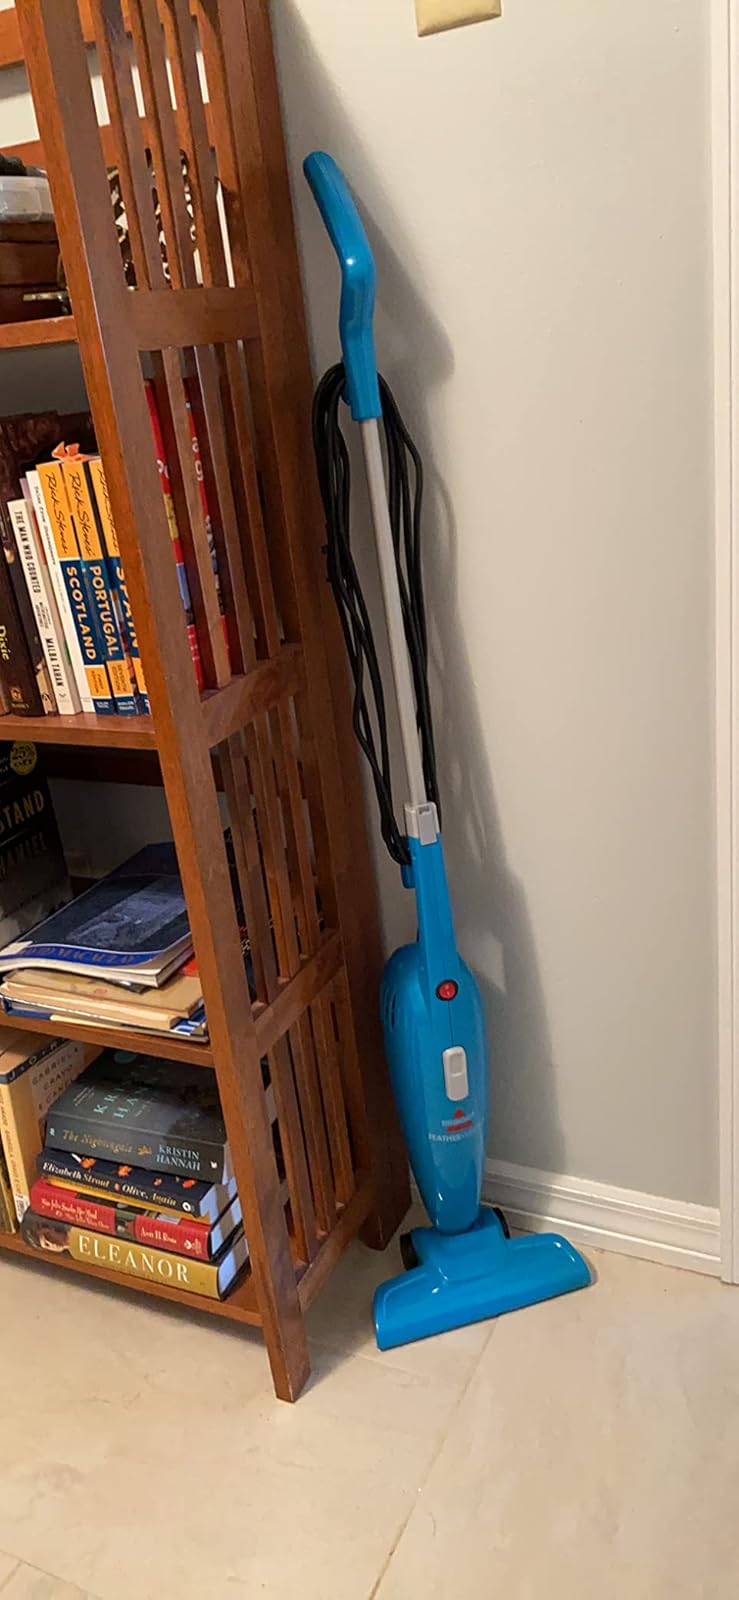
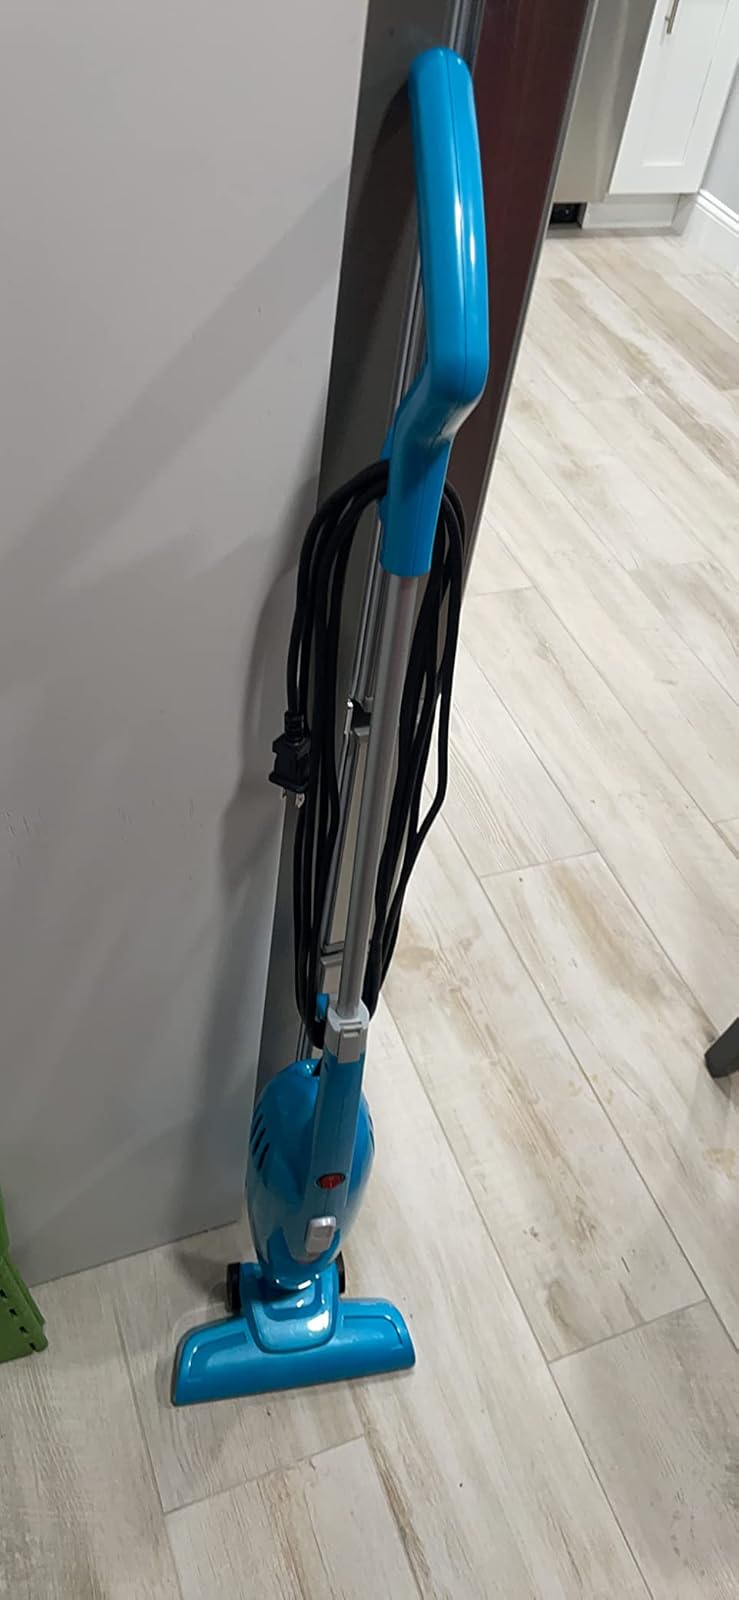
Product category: items_vacuum
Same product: yes